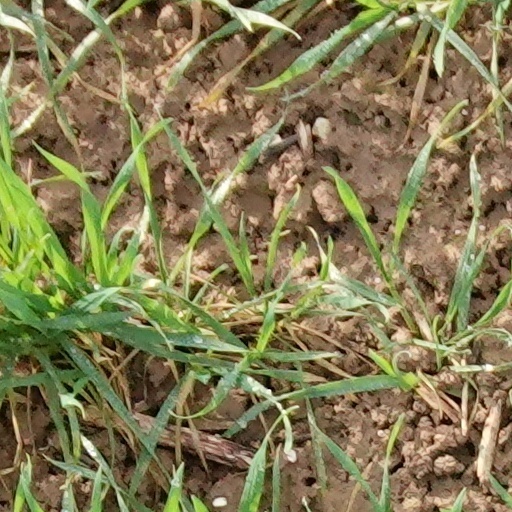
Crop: wheat